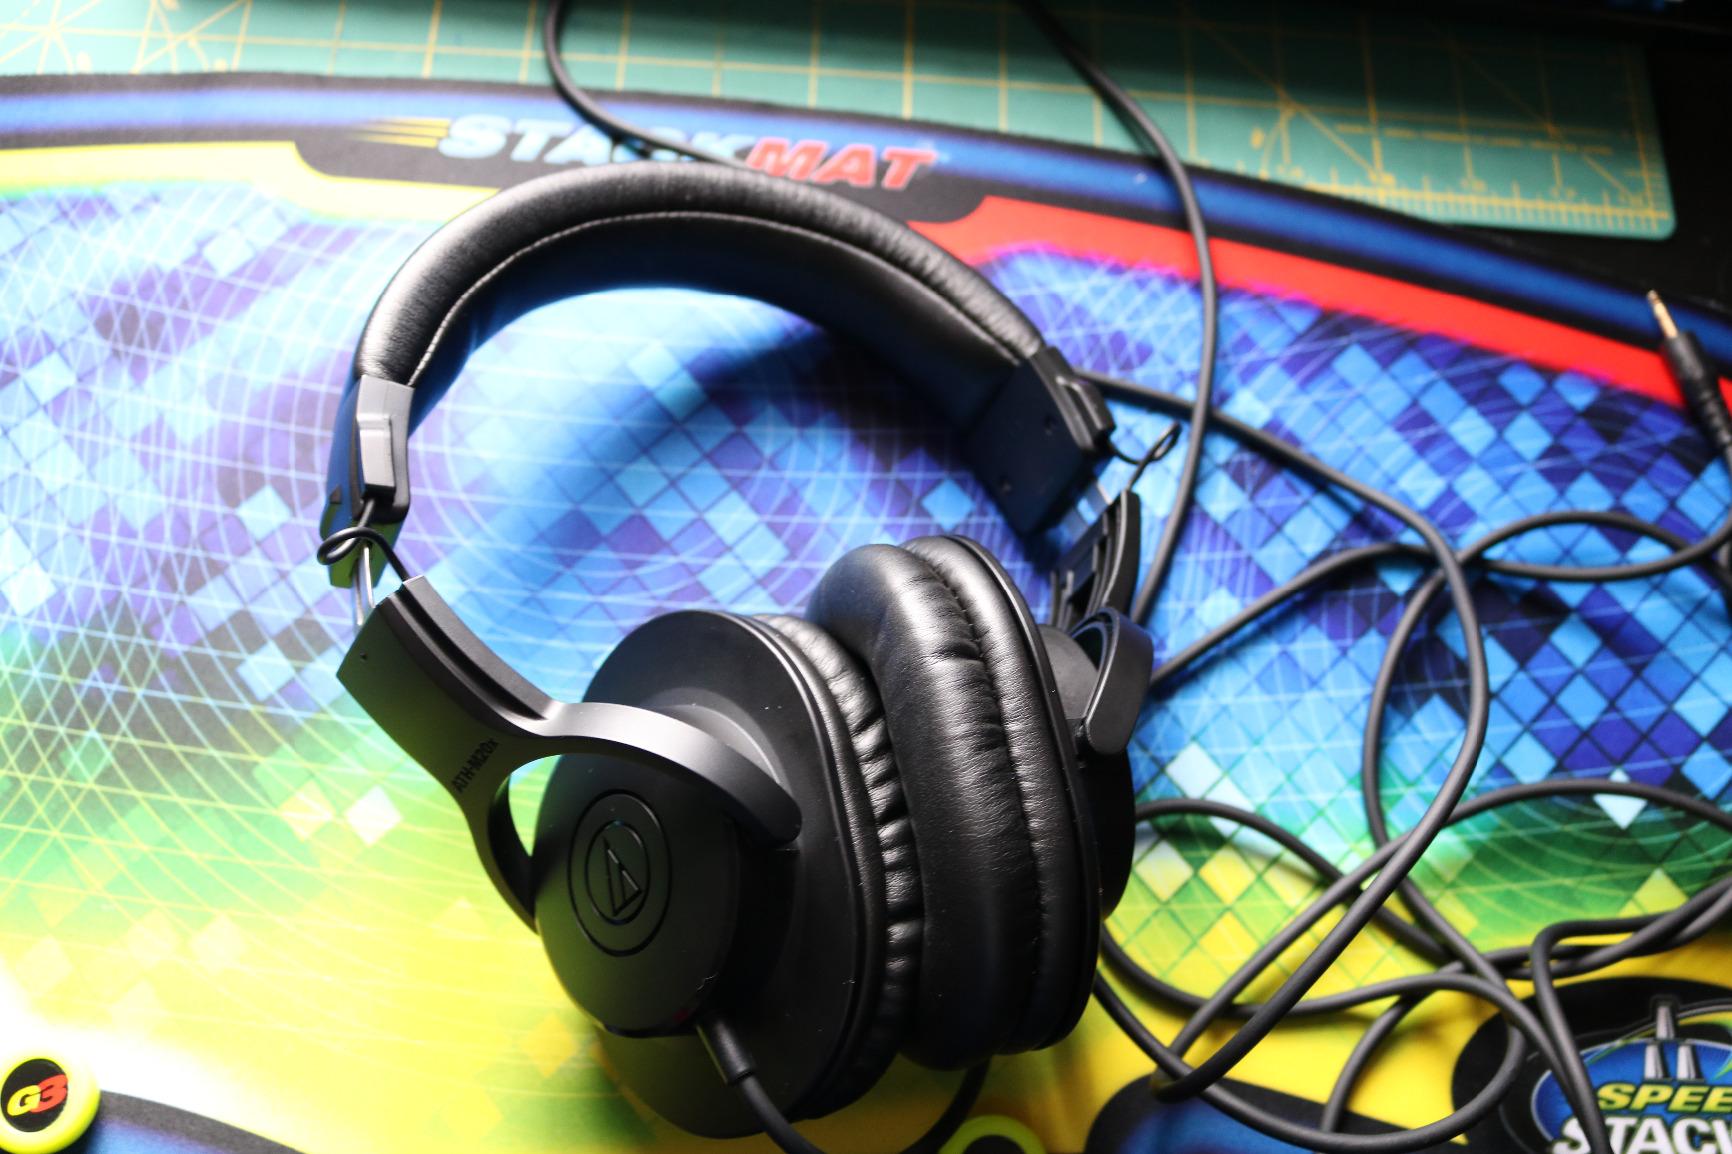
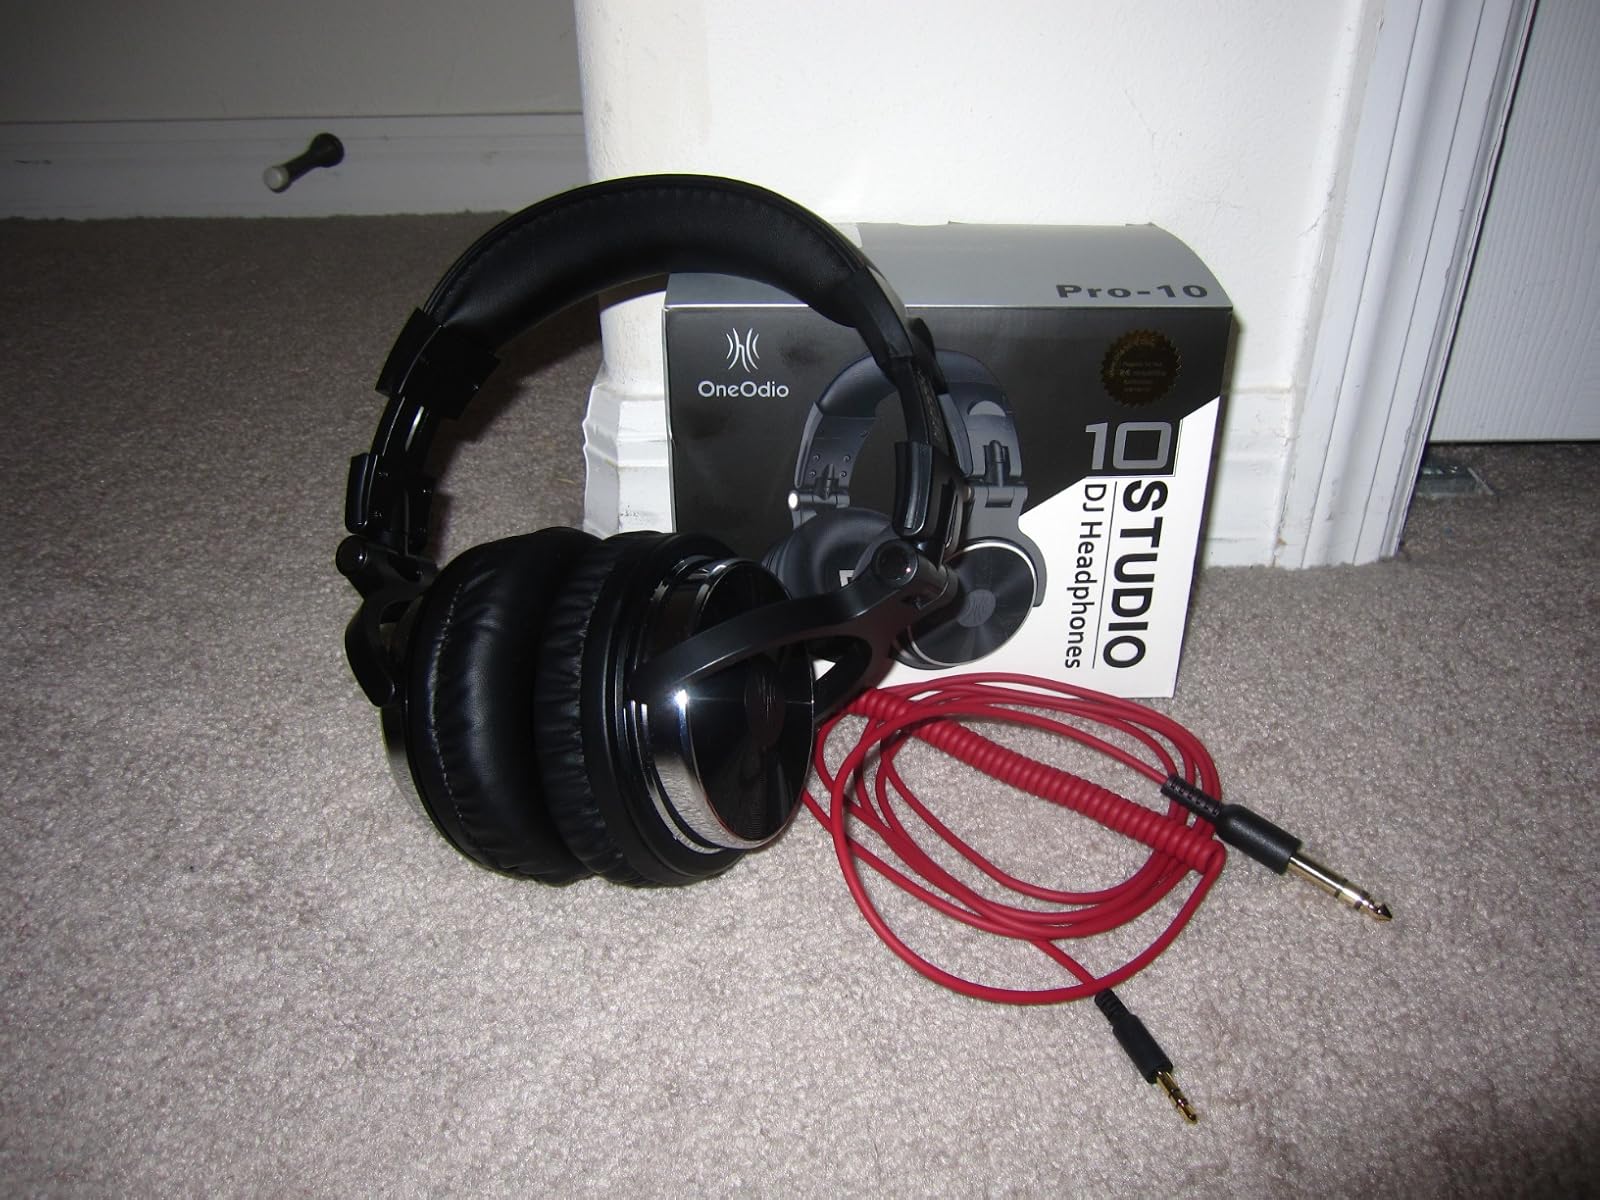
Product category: headphones
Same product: no